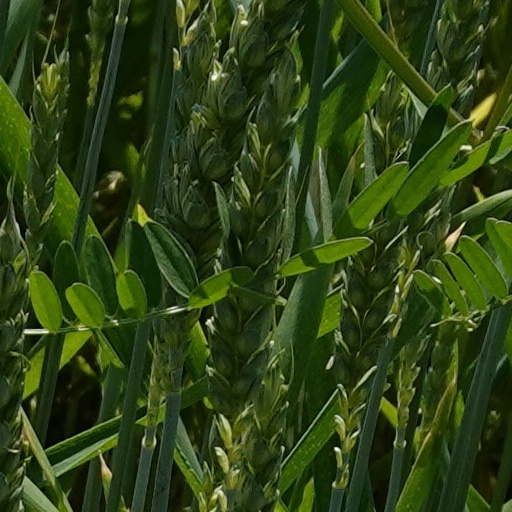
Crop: wheat